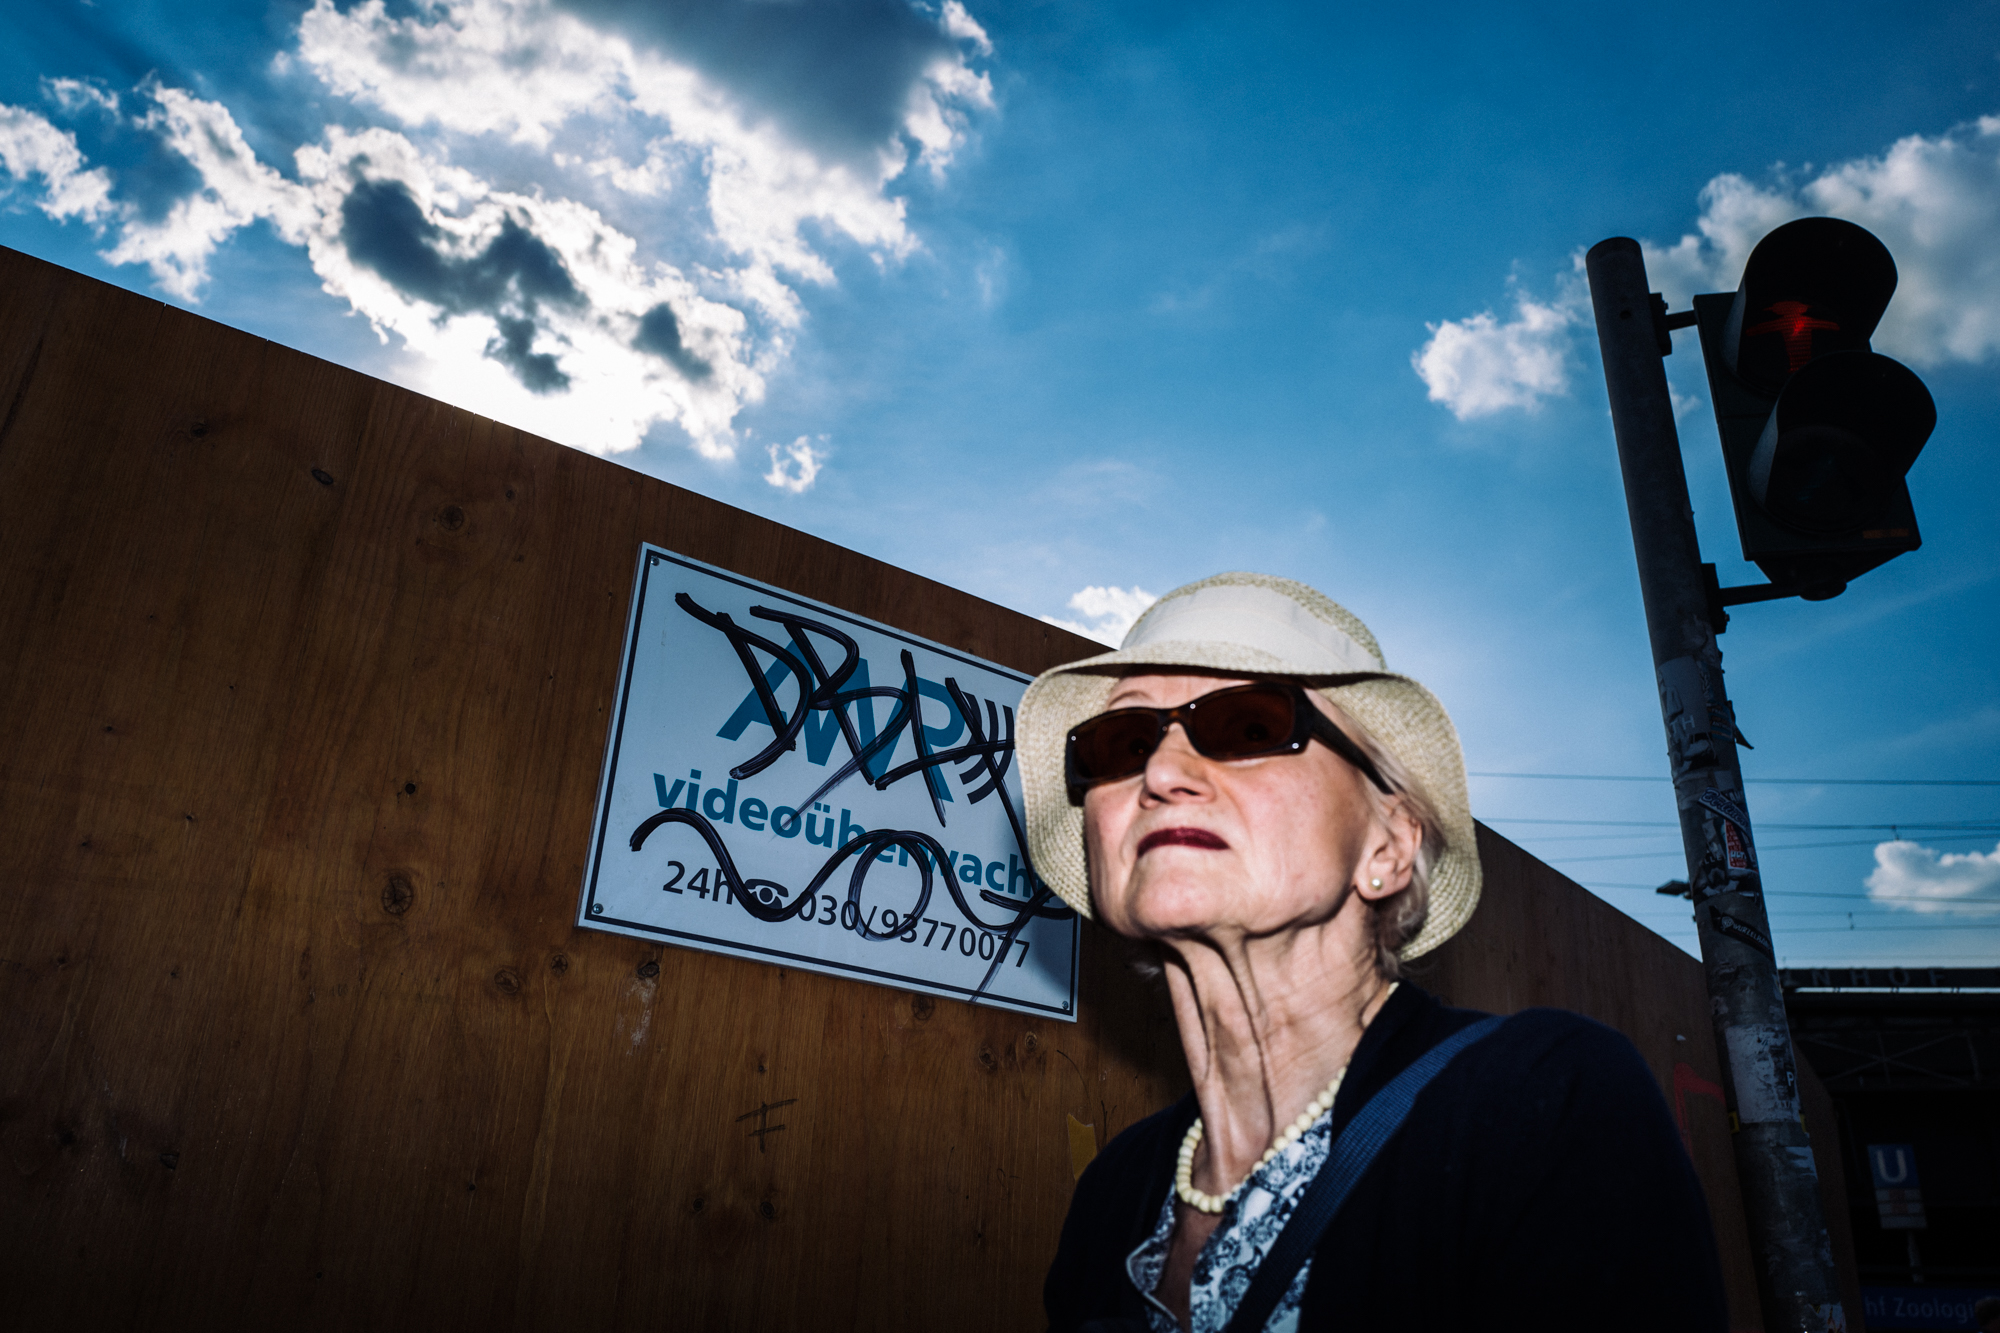
people, street, color, blue, streetphotography, candid, photograph, berlin, streetphoto, leica, strase, leicaq, strasenfoto, streetpassionaward, chriscandid, schirrmacher